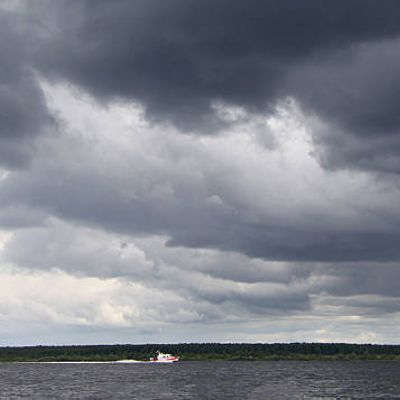
Cloud type: Nimbostratus (Ns)